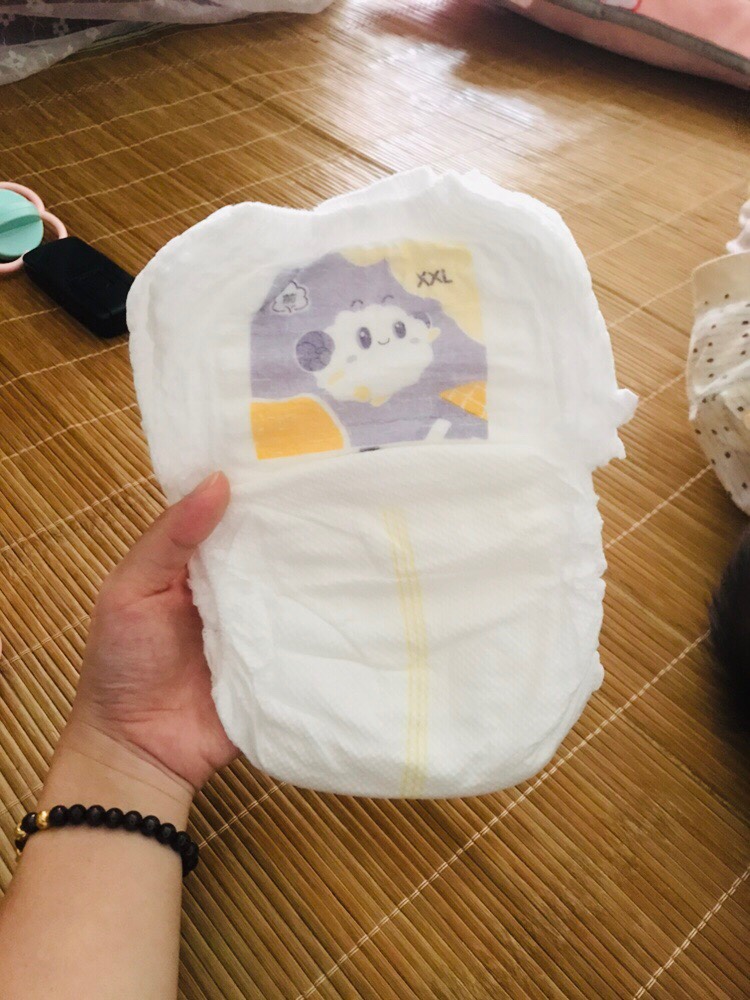
Label: trash